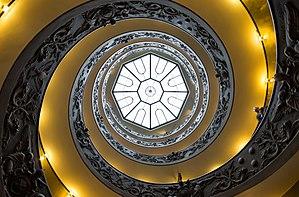
Vue en contre-plongée sur l'escalier à double hélice des musées du Vatican conçu en 1932 par l’architecte et ingénieur italien Giuseppe Momo.
L'escalier de Bramante ou escalier de Giuseppe Momo est un célèbre escalier en colimaçon monumental double hélicoïdal allégorique, des musées du Vatican de Rome en Italie, réalisé en 1932 par l'architecte italien Giuseppe Momo, sous le pontificat du pape Pie XI. Il est inspiré d'un escalier Renaissance voisin du XVIᵉ siècle de l’architecte Bramante, et baptisé de son nom par confusion. Il permet de sortir des musées en le descendant.